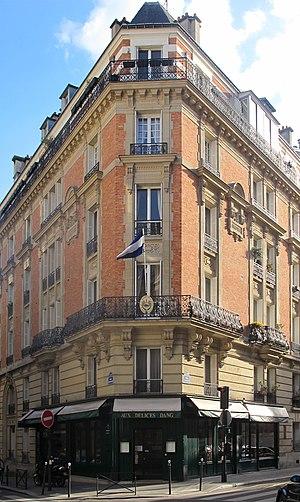
Ambassade du Salvador en France, 12 rue Galilée (Paris, 16e).
L'ambassade du Salvador en France est la représentation diplomatique de la République du Salvador auprès de la République française. Elle est située 12 rue Galilée dans le 16ᵉ arrondissement de Paris, la capitale du pays. Son ambassadeur est, depuis 2013, Francisco Galindo Velez.